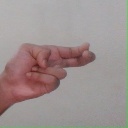
अक्षर: ह